Alfred Smoczyk Stadium

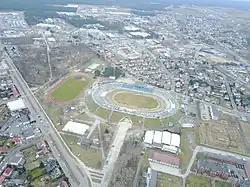
Aerial photograph with the stadium in the middle

Alfred Smoczyk Stadium is a stadium in Leszno, Poland. It is currently used for speedway matches and is the home stadium of Unia Leszno. The stadium has a capacity of 16,700 people.